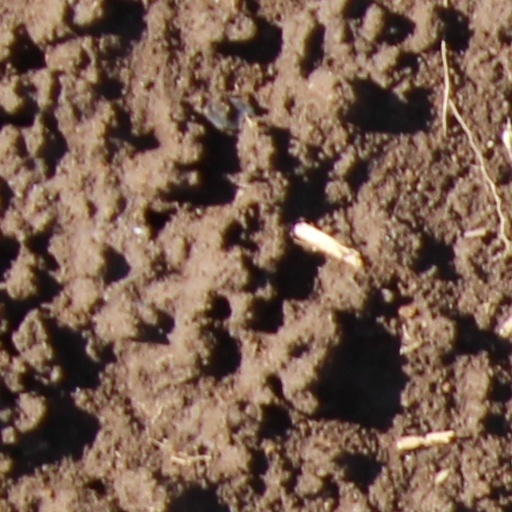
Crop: wheat